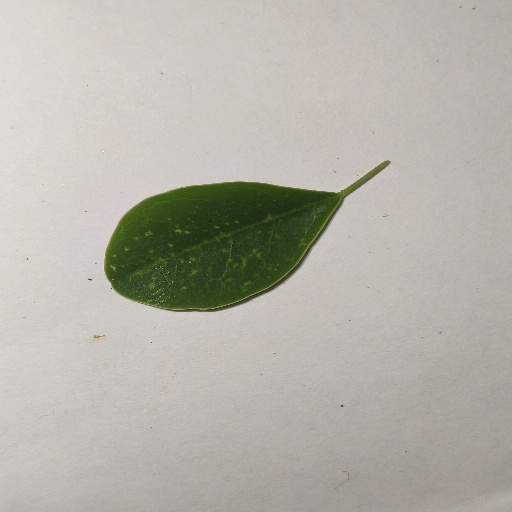
Species: Sojina
Leaf condition: Healthy Leaf